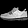
Label: Sneaker